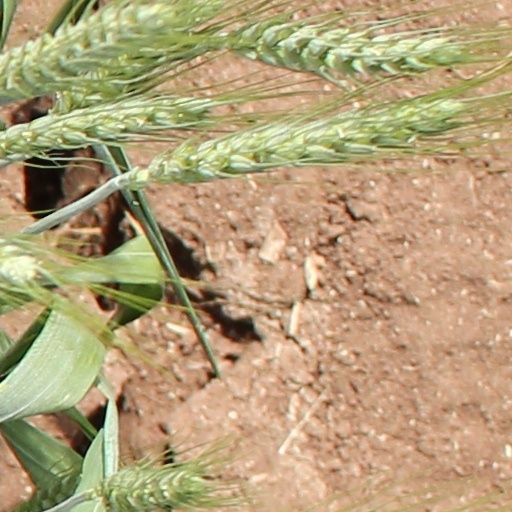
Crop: wheat